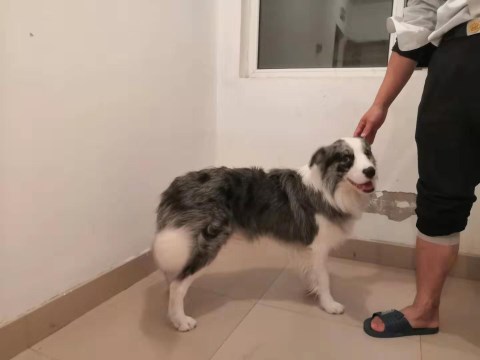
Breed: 2594-n000109-Border_collie